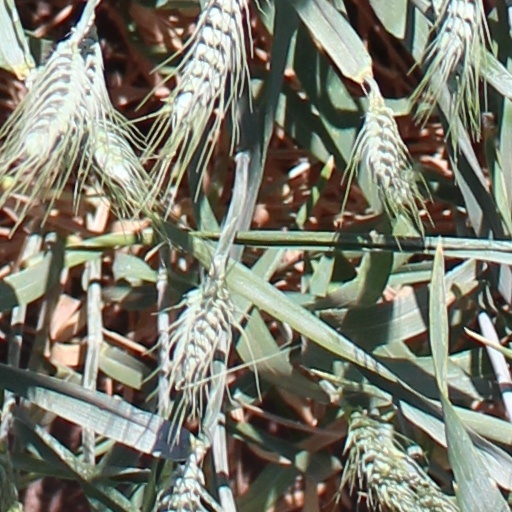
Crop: wheat